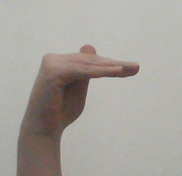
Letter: khaa